Ab Aeterno

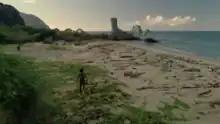
In his flashback, Richard (Nestor Carbonell) heads to the recently destroyed statue to kill Jacob.

"Ab Aeterno" is the ninth television episode of the American Broadcasting Company's sixth season of the serial drama television series "Lost" and 112th episode overall. The episode aired on March 23, 2010.